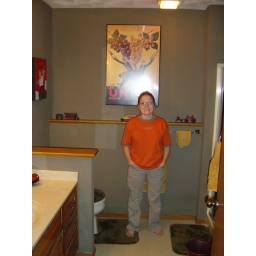
Downstairs bathroom in first house before we bought it